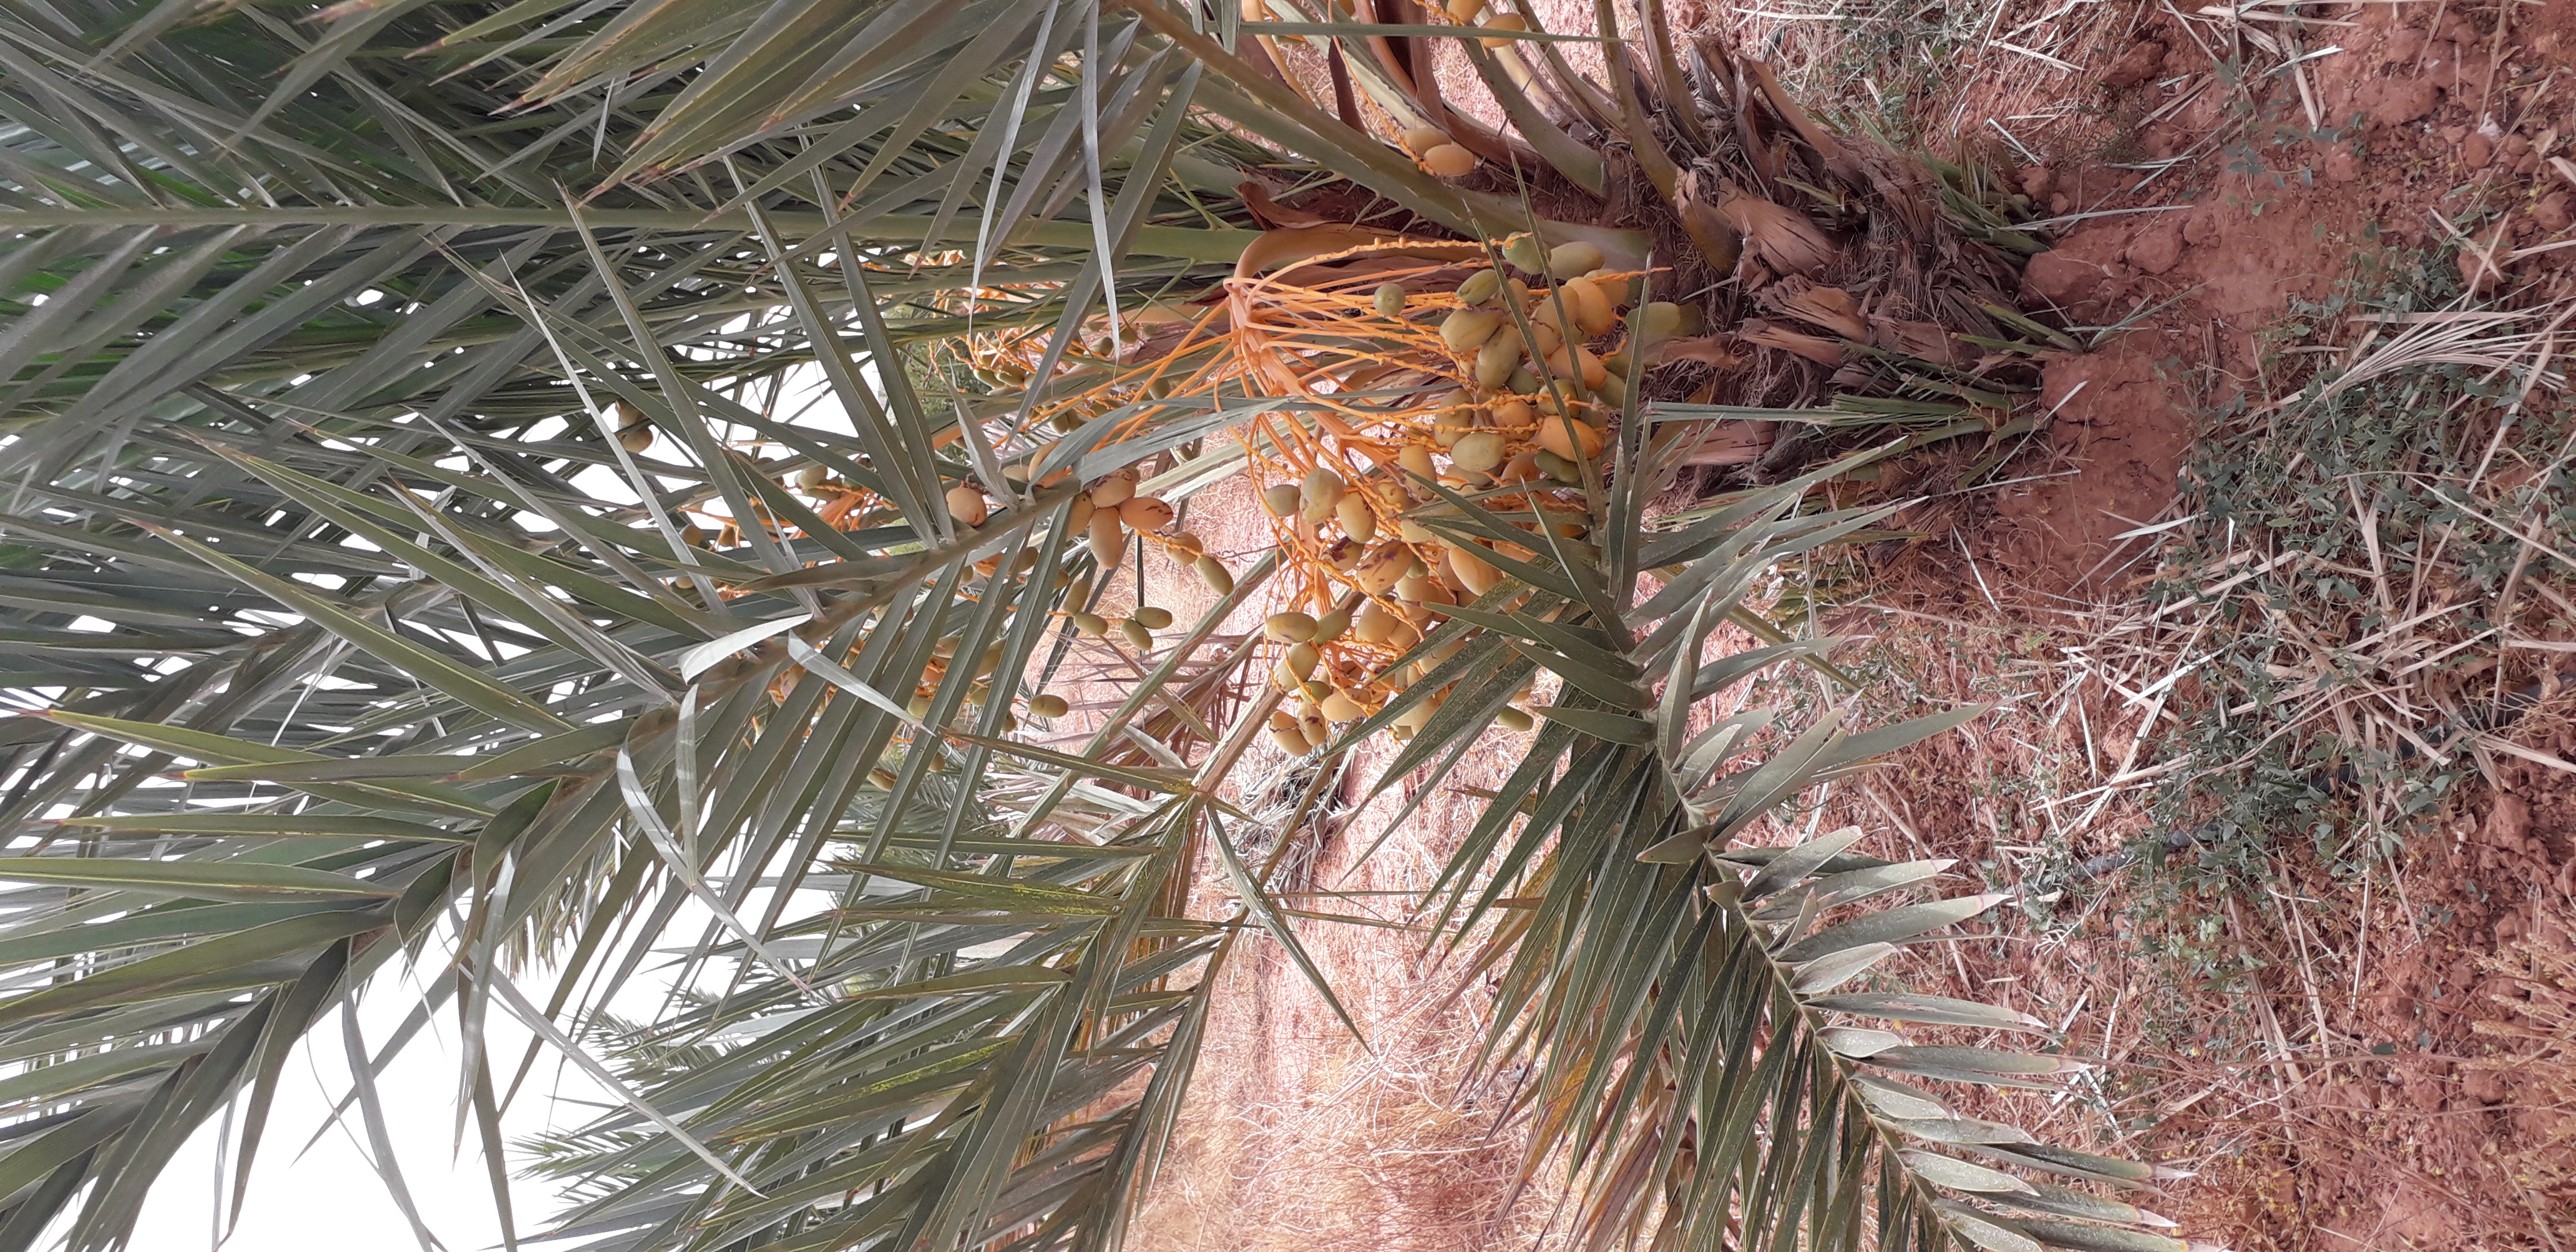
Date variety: Boumajhoul